Vive le Québec libre

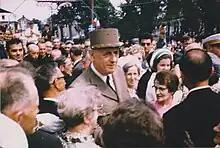
General de Gaulle on the Chemin du Roy, Sainte-Anne-de-la-Pérade, 1967

Even before his arrival, the Canadian federal government had been concerned about President de Gaulle's visit. Earlier that year, the French government had not sent a high-level representative to the funeral service for the Governor General of Canada, Georges Vanier. This attracted notice in Canada, as Vanier and his wife, Pauline, had been personal friends of de Gaulle since 1940, when the latter was in exile in London, England. In April, de Gaulle did not attend the 50th anniversary ceremonies commemorating the Canadian victory at Vimy Ridge. So worried was the Pearson government about potential interference of France in domestic affairs that the Canadian Secretary of State for External Affairs, Paul Martin, was dispatched to visit de Gaulle in Paris to mend the two countries' relationship. The "Montreal Gazette" speculated in 2012—45 years after the speech—that de Gaulle was still annoyed over a perceived slight from World War II-era Canadian Prime Minister Mackenzie King's slow recognition of the new French government in late summer 1944.